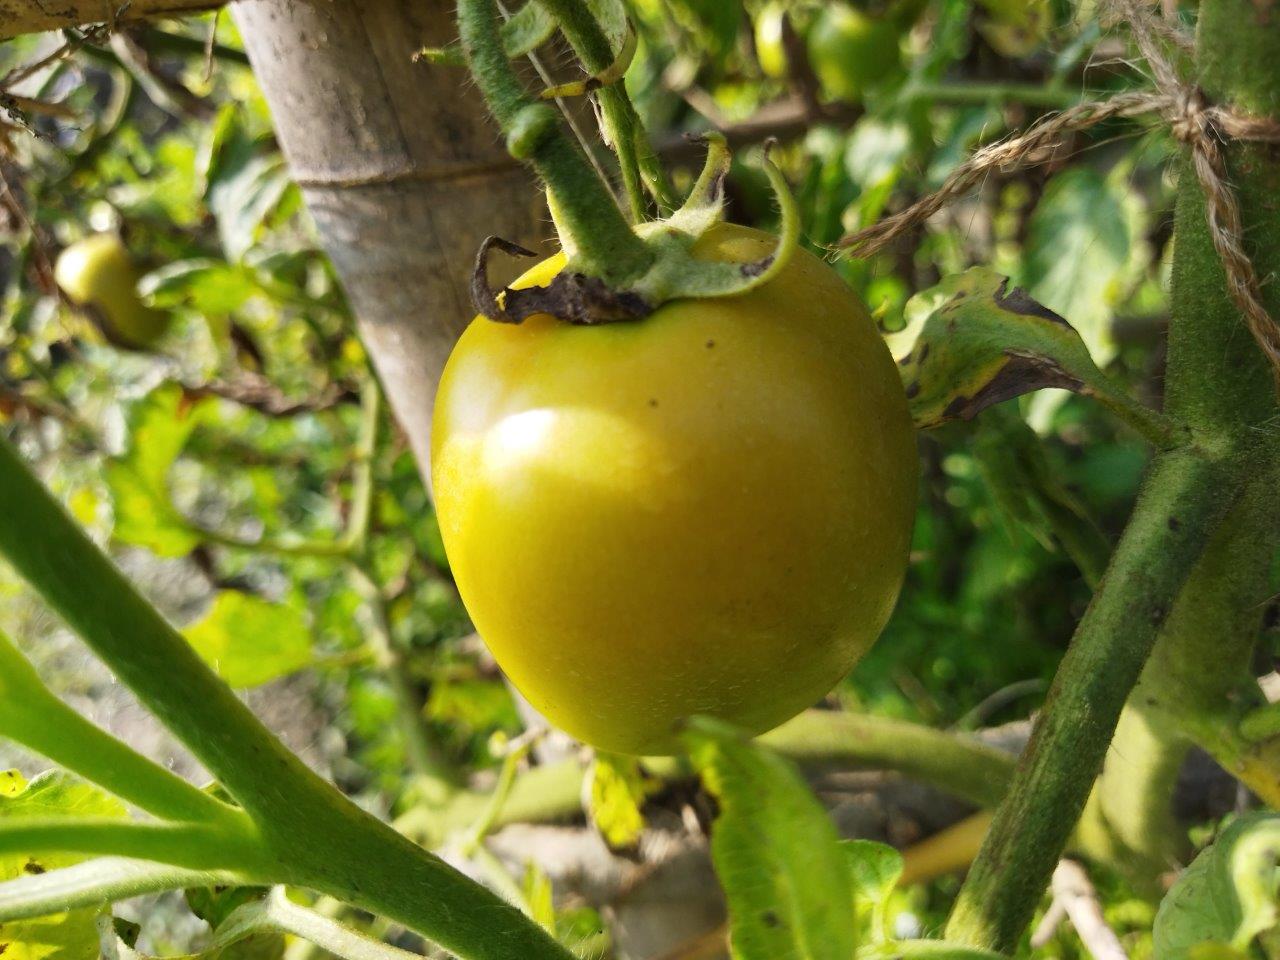
Maturity: Mature